Style (Taylor Swift song)

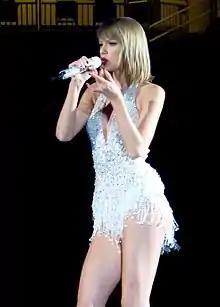
Taylor Swift performing onstage, dressed in a rhinestone-adorned dress

Swift first performed "Style" live as part of the ""1989" Secret Session", which took place on the rooftop of the Empire State Building and was broadcast live by Yahoo! and iHeartRadio on October 27, 2014. On December 2, she performed the song along with "Blank Space" at the Victoria's Secret Fashion Show 2014 in London. On April 23, 2019, Swift performed an acoustic version of the song at the Lincoln Center for the Performing Arts during the "Time" 100 Gala, where she was honored as one of the "100 most influential people" of the year. Swift again performed the song on the Wango Tango festival on June 1, during the Amazon Prime Day concert on July 10, and at the City of Lover one-day concert in Paris on September 9, 2019.